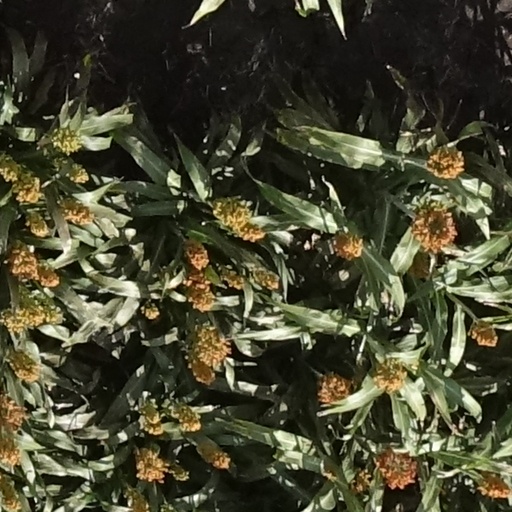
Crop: sorghum